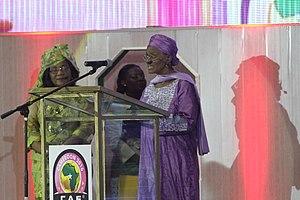
Mme Marie-Thérèse Abena Ondoua, ministre de la femme et de la famille pendant le tirage au sort à l'occasion de la Coupe d'Afrique des Nations féminine au Palais des sports de Yaoundé.
Marie-Thérèse Abena Ondoa, née Obama le 10 août 1942, est une pédiatre, professeur d'université et personnalité politique camerounaise. Elle est nommée ministre de la Promotion de la femme et de la famille en 2009.